Virgin of El Rocío

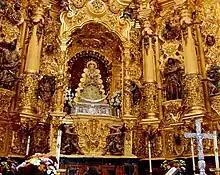
The Virgin of El Rocío.

The Virgin of El Rocío (also known as Madonna of El Rocío or Our Lady of El Rocío, , "Nuestra Señora del Rocío"; also, formerly, "Nuestra Señora de los Remedios" or "Santa María de las Rocinas", "Blanca Paloma" or "Reina de las Marismas") is a title of the Blessed Virgin Mary associated with a small carved wooden statue of the Virgin and Child, of which the only carved parts are the face, hands, and the Christ child, which is venerated at the Hermitage of El Rocío (Almonte, Province of Huelva, Spain). The associated annual procession/pilgrimage, known as the "Romería de El Rocío", draws roughly a million people each year.